Lita Ford

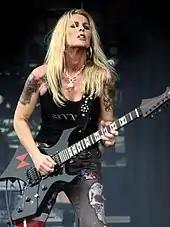
Ford performing on June 27, 2009

In May 2011, Ford promised to release a "real comeback album" later in the year with drummer Chuck Spradlin, saying that 2009's nu metal-inspired "Wicked Wonderland" was too much of a collaborative project with ex-husband Jim Gillette. "A lot of people have told me that they want a real Lita Ford album, and I know what they mean. They are going to get it", she was quoted as saying at the time.